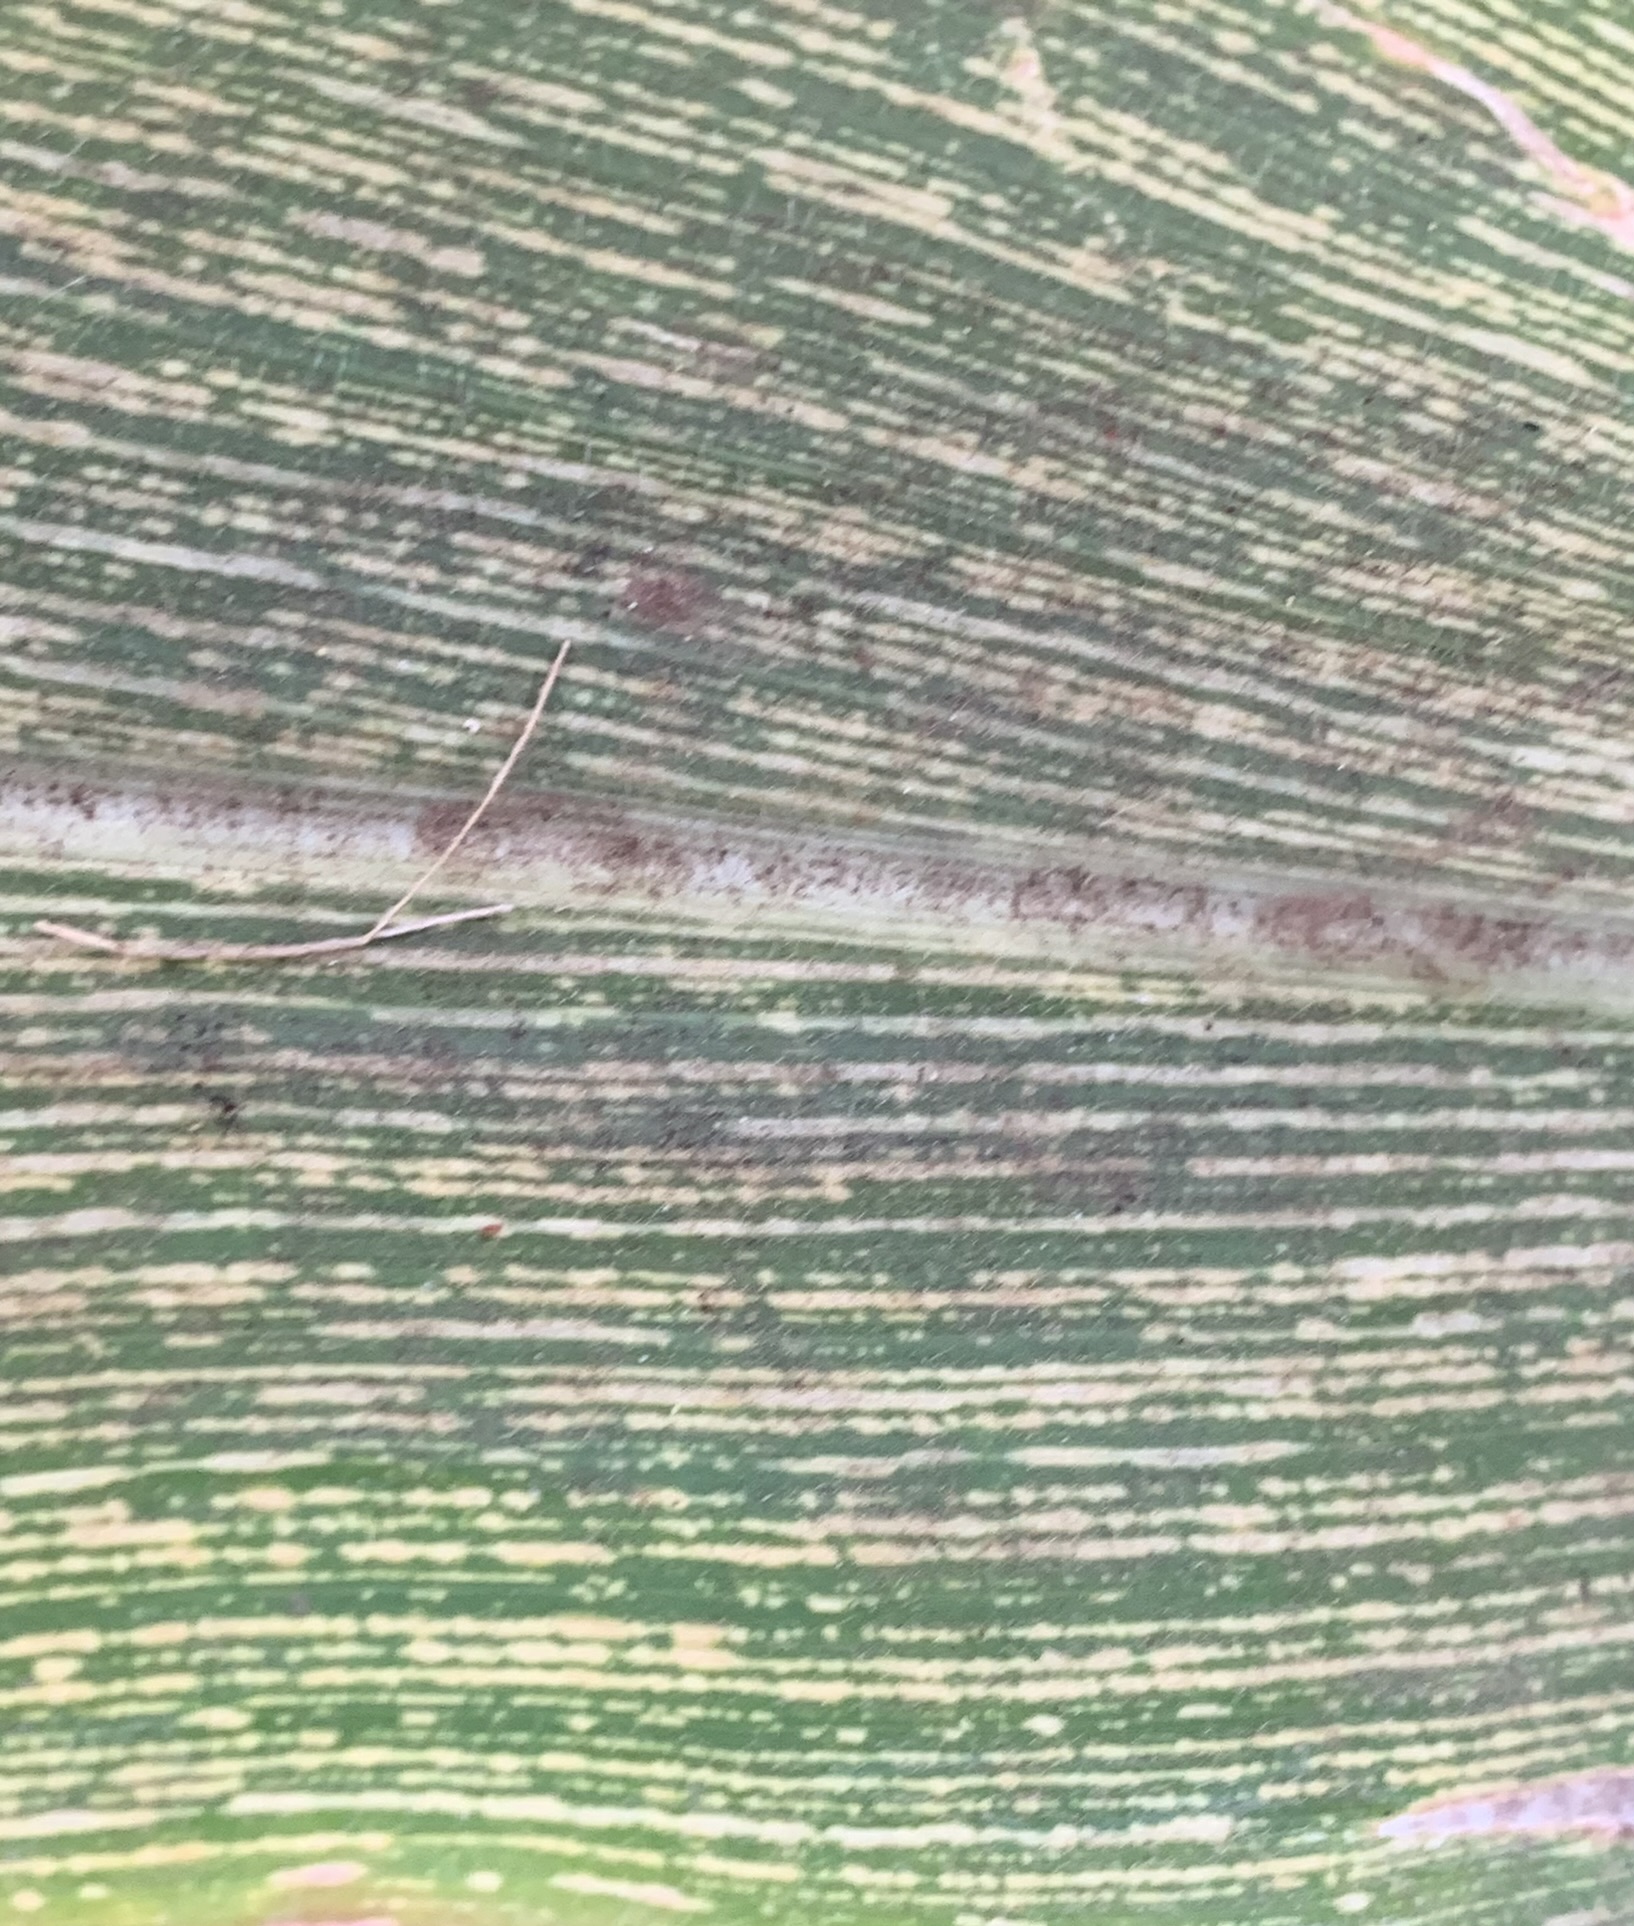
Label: MSV